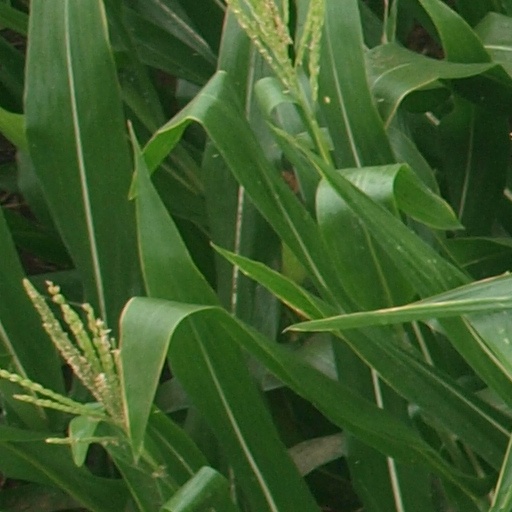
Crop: maize; corn